Mia Hundvin

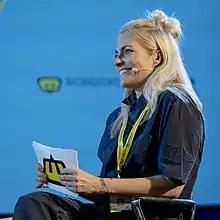
Mia Hundvin in 2019

Mia Terese Hundvin (born 7 March 1977) is a Norwegian former handball player.